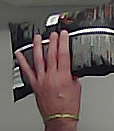
Product: lays_chill